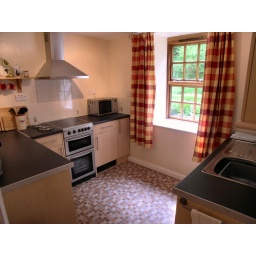
The kitchen in Bobbin Box, with a full sized oven and hob, slim-line dishwasher, microwave, fridge, kettle and toaster